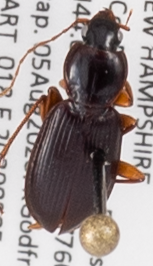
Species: Synuchus impunctatus
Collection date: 2020-08-05
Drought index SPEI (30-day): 0.016
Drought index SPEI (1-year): -0.048
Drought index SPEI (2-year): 0.594